Cell-based therapies for Parkinson's disease

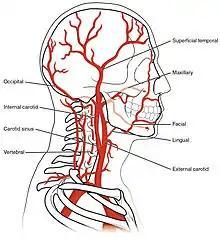
A diagram of the arterial supply to the head and neck. The common carotid artery can be seen bifurcating into the internal carotid artery and external carotid artery. The carotid body is found at the bifurcation of the common carotid artery, in the same location as the carotid sinus.

The carotid body is a group of chemoreceptor cells located at the bifurcation of the common carotid artery. It includes two populations of cells; glomus (type I) cells and sustentacular (type II) cells. Glomus cells are derived from the neural crest and secrete dopamine in response to hypoxemia (low level of oxygen in the blood). Based on their ability to secrete dopamine and also glial cell-derived neurotrophic factor (GDNF), these cells have been investigated as an intrastriatal autograft therapy for patients with Parkinson's disease. A clinical trial exploring this initially demonstrated motor benefits, unfortunately these benefits disappeared after 6–12 months, in correlation with poor survival of the grafted cells.